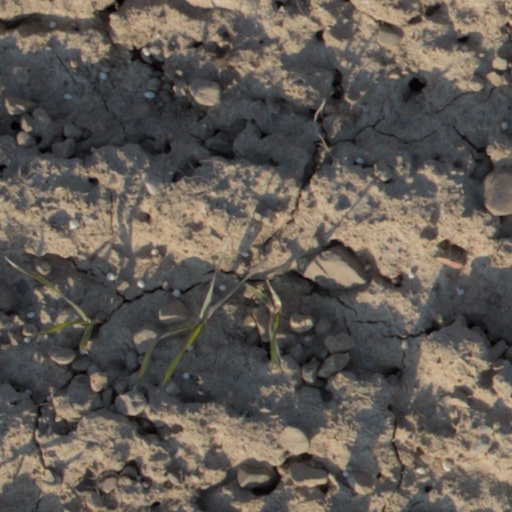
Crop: wheat